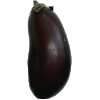
Label: Eggplant 1